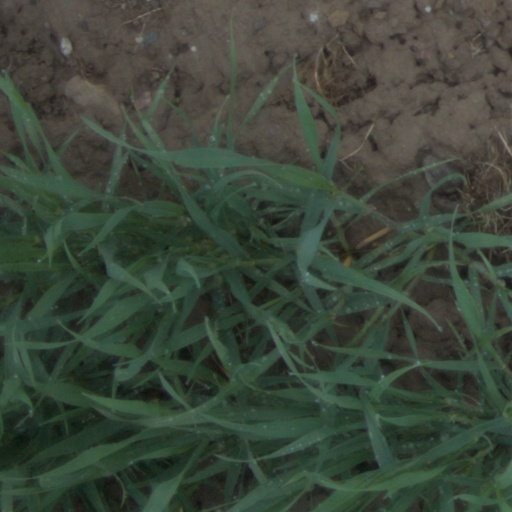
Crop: wheat